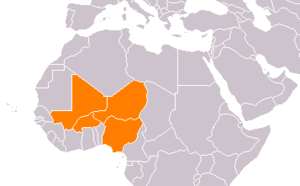
L'épidémie de méningite en Afrique de l'Ouest de 2009-2010 est une épidémie de méningite bactérienne apparue sur la côte ouest de l'Afrique en janvier 2009.